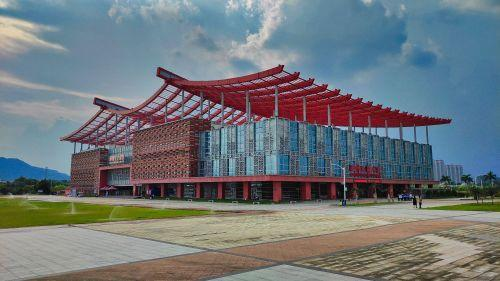
地标名称：漳州三馆